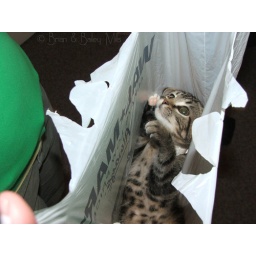
Buttons loves plastic bags. If she's not sleeping on them, she's crawling in them and playing.